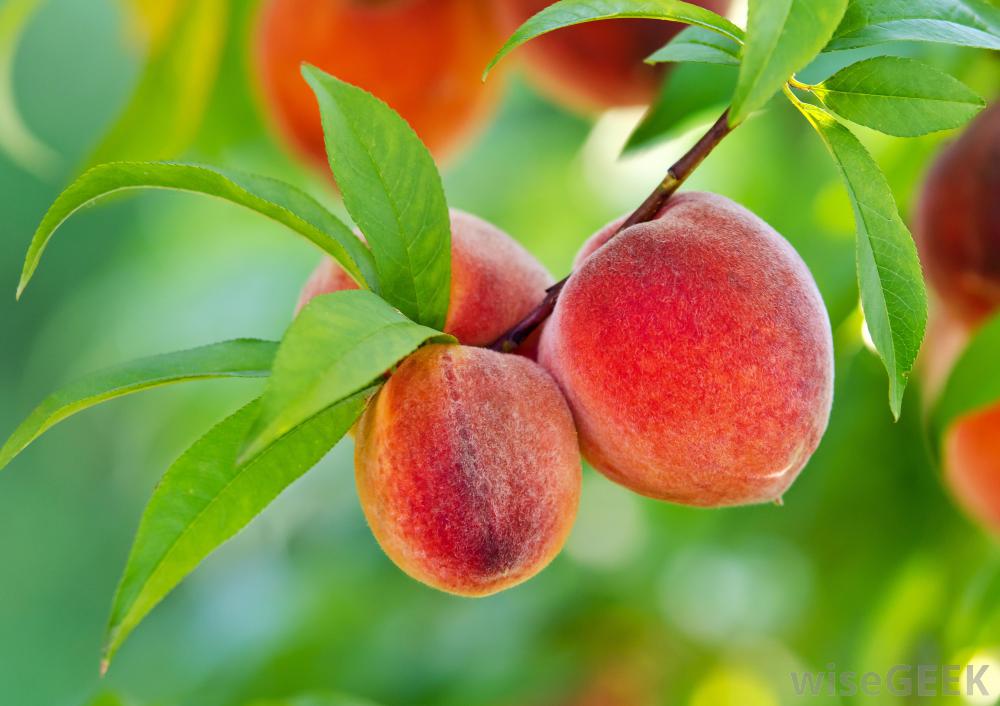
Labels: Peach leaf, Peach leaf, Peach leaf, Peach leaf, Peach leaf, Peach leaf, Peach leaf